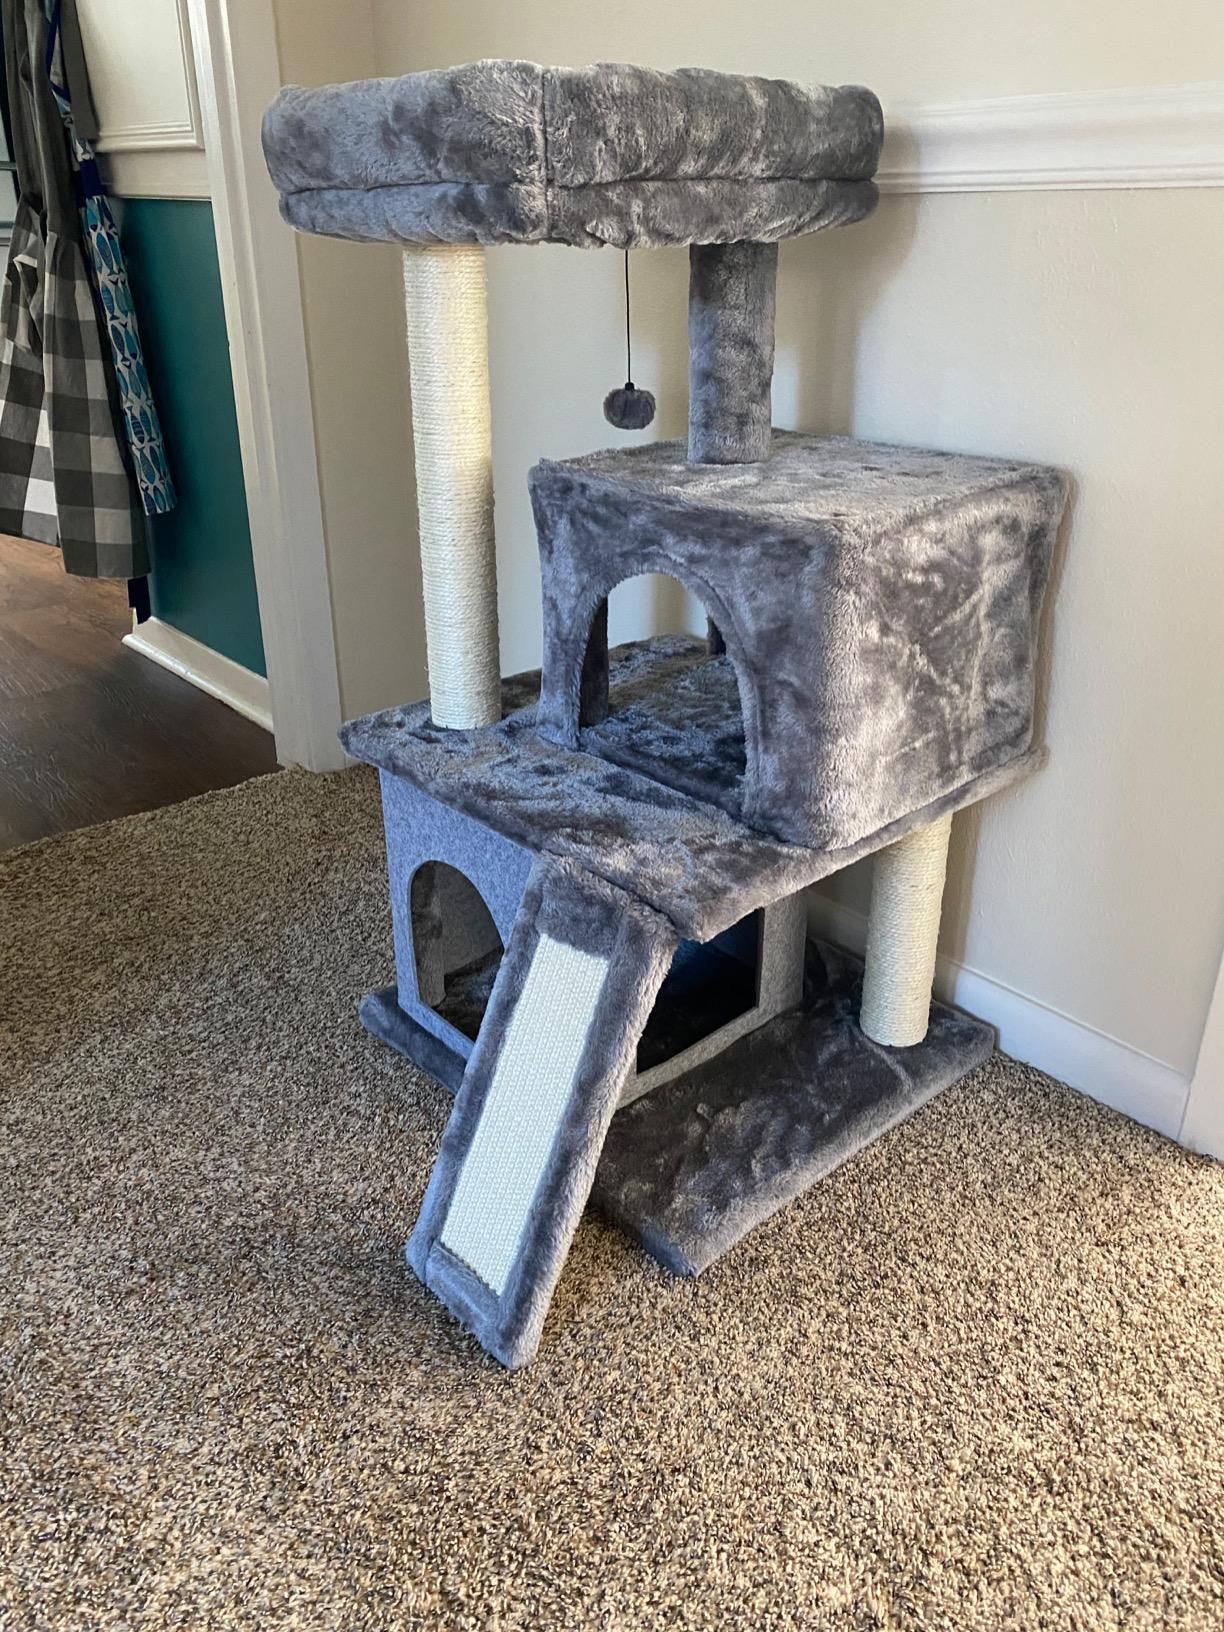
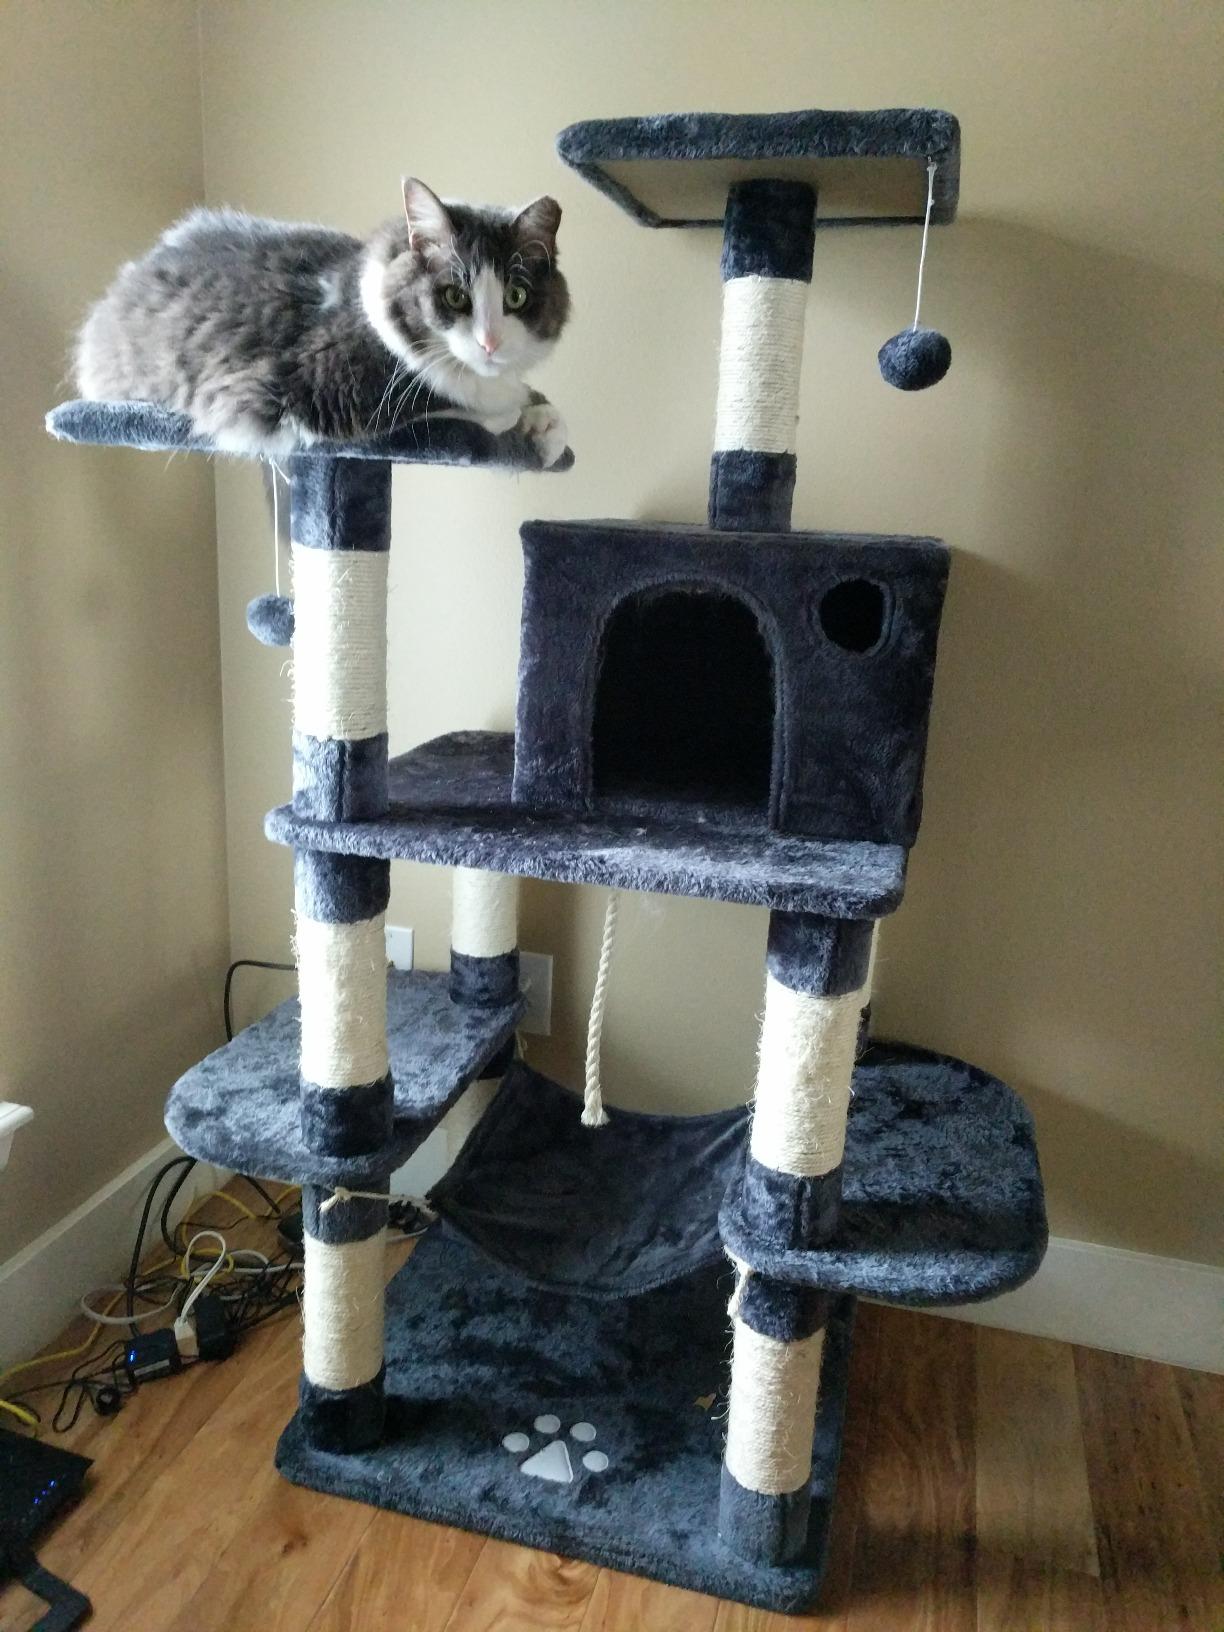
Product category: items_cat tree
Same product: no